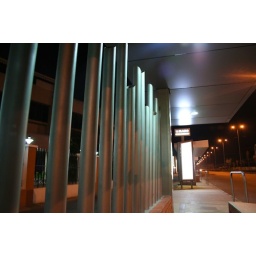
This abstract designs are lovely in the IT corridor bus stops. This shot was taken in the Tidel Bus stop.